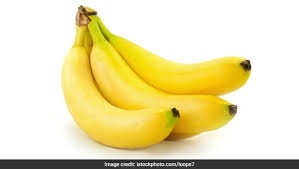
Label: banana